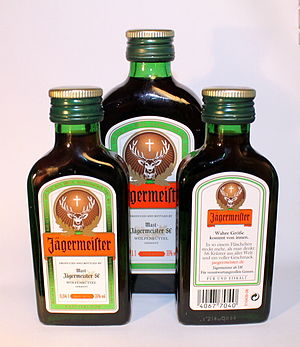
Jägermeister
3 flasker Jägermeister
Jägermeister er en alkoholisk drik med en alkoholprocent på 35, der hører under typen bitter og bliver produceret af den tyske producent, Mast-Jägermeister SE. Importeres i Danmark af Hans Just A/S